2011 Allen Wranglers season

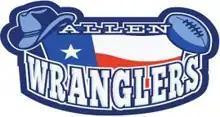
Logo presented when the Allen franchise was first announced.

Former Dallas Cowboys player Drew Pearson was named general manager of the franchise in early December 2010. John Harris, Vice President of Operations, organized a publicity stunt in February 2011, reporting the team's mascot "Hoss" had been kidnapped and asking fans and the Chick fil-a Cow to help solve the mystery by following clues on the team's Facebook page. The Allen Police Department cooperated by assigning Officer Garrett Courtney, who was also the team's kicker, as lead investigator.